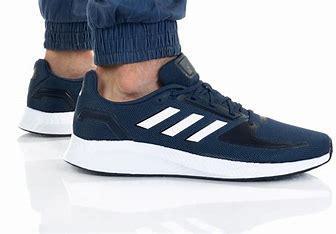
Brand: Adidas
Model: Runfalcon 2